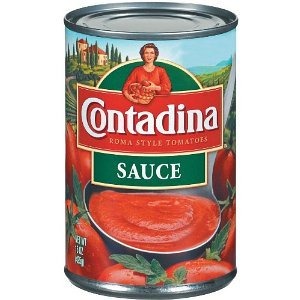
Item Name: Contadina Roma Style Tomato Sauce 15 oz (Pack of 24)
Bullet Point: Kosher
Product Description: Mamma dina's favorites...creamy chicken with bow tie pasta recipe.. Patience is what makes our italian style tomatoes so full of rich, robust flavor. our vine-ripened roma style tomatoes are grown to a rich red color and picked at the peak of freshness, giving you tomatoes worthy of mamma dina's kitchen..
Value: 360.0
Unit: Fl Oz

Price: 0.96